Jon Huntsman Jr.

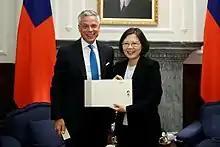
Huntsman meeting with Taiwan President Tsai Ing-wen in June 2016

In a 2008 evaluation of state governors' fiscal policies, the libertarian Cato Institute praised Huntsman's conservative tax policies, ranking him in a tie for fifth place on overall fiscal policy. He was particularly lauded for his efforts to cut taxes. The report specifically highlighted his reductions of the sales tax and simplification of the tax code. However the report concluded that: "Unfortunately, Huntsman has completely dropped the ball on spending, with per capita spending increasing at about 10 percent annually during his tenure." He defines his taxation policy as "business friendly".